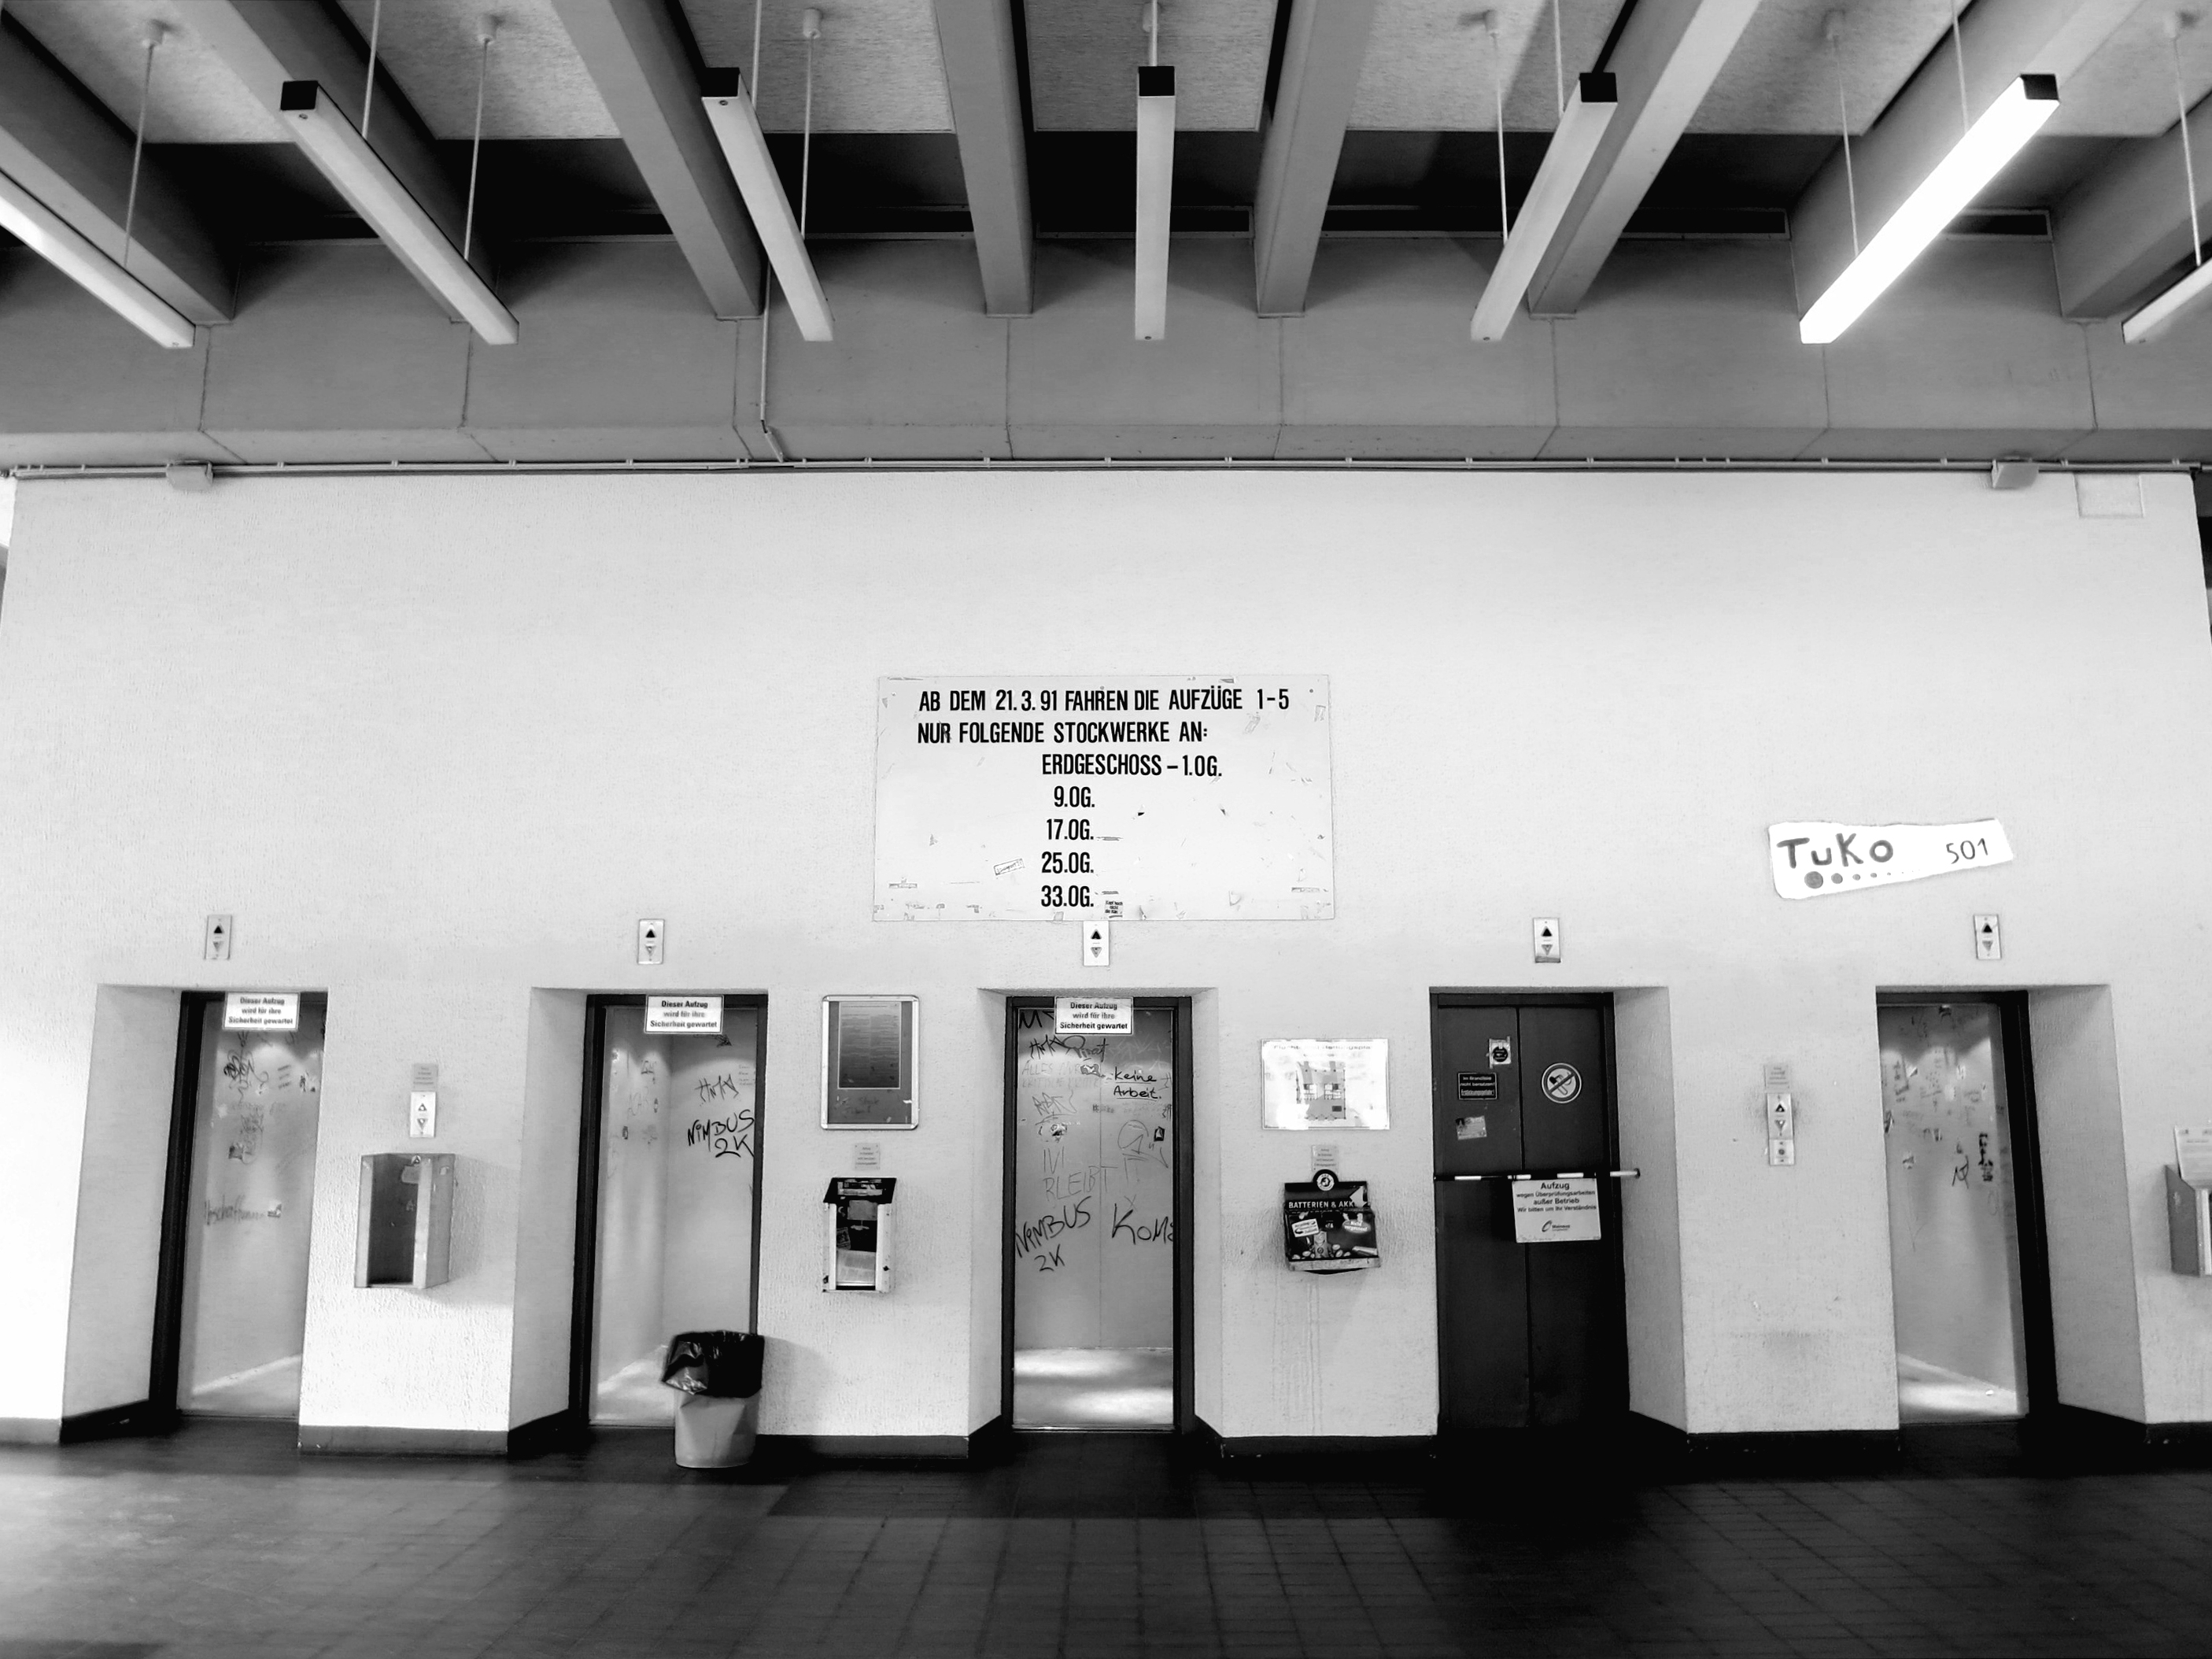
black and white, white, advertising, monochrome, interior design, brand, bw, blackandwhite, blackwhite, design, university, alemania, allemagne, sw, schwarzweiss, schwarzweis, shape, germania, schwarzweissfotografie, universitt, schwarzweisfotografie, universittfrankfurt, afeturm, universityfrankfurt, universityoffrankfurt, afetower, monochrome photography